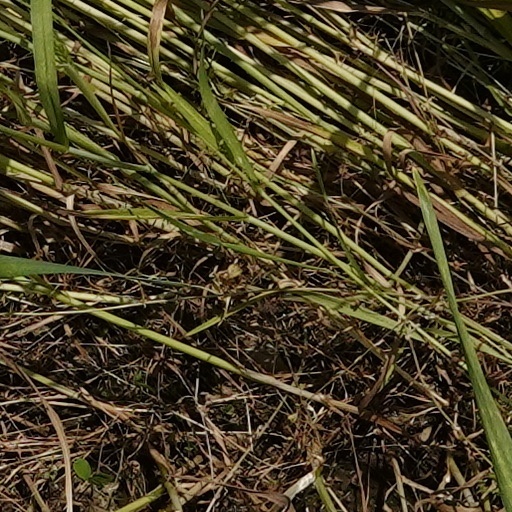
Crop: wheat